Ozella Shields Head

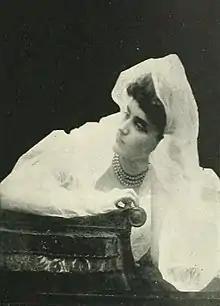
"A Woman of the Century"

Mary Ozella Shields was born in Macon, Georgia, on October 19, 1869, to Adolphus A. Shields, a butcher, and Mary Anne Westcott. She was educated in Atlanta, Georgia.